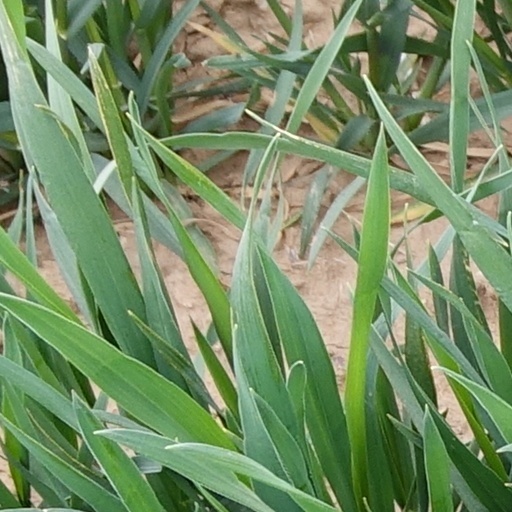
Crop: wheat